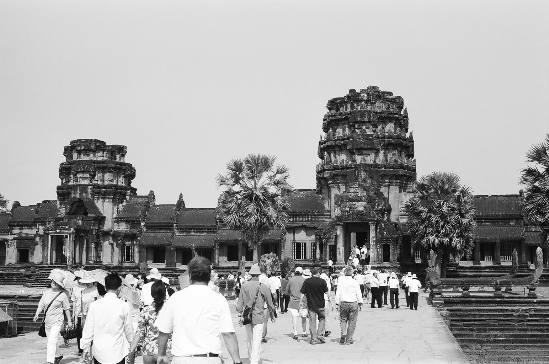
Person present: Yes